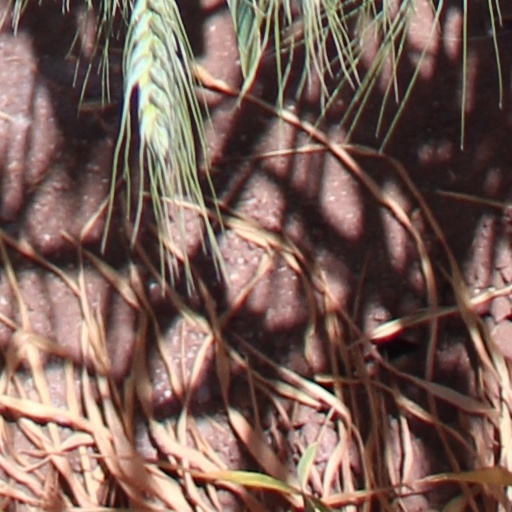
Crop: wheat